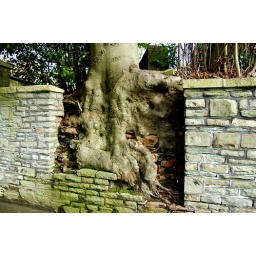
Knarled tree trunk in wall